How Heavy This Hammer

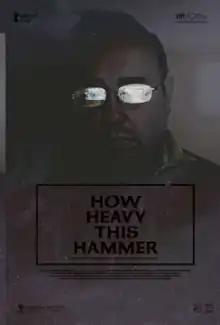
Theatrical release poster

How Heavy This Hammer is a 2015 Canadian drama film directed by Kazik Radwanski. The film had its world premiere at the 2015 Toronto International Film Festival and its international premiere at the 66th Berlin International Film Festival.